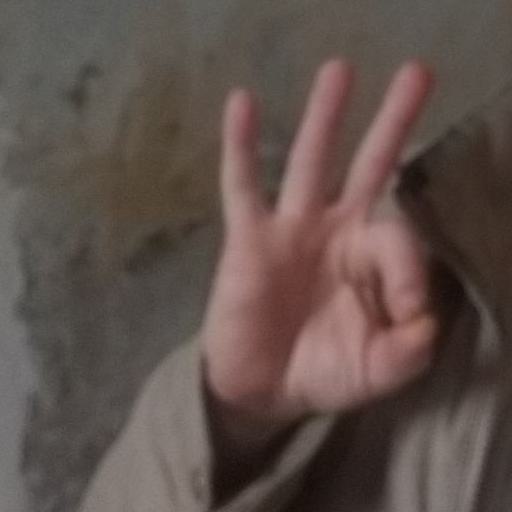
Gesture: ok